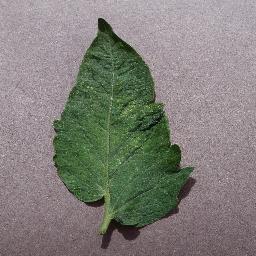
Label: Tomato___Spider_mites Two-spotted_spider_mite